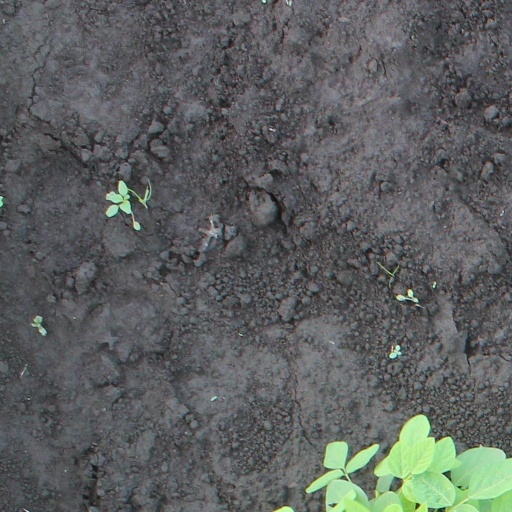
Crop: soybean